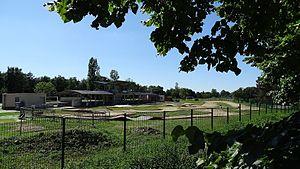
Tournefeuille (Haute-Garonne, France) - Circuit de modélisme automobile radiocommandé de la Ramée.
La Zone de loisirs de la Ramée est une zone de loisirs de 248 hectares située en France dans le département de la Haute-Garonne en région Occitanie, sur la commune de Tournefeuille, dans la banlieue sud-ouest de Toulouse entre l’Ousseau et le canal de Saint-Martory.
Le modélisme automobile est l'activité de modélisme qui s'intéresse à la reproduction de modèles d'automobiles.